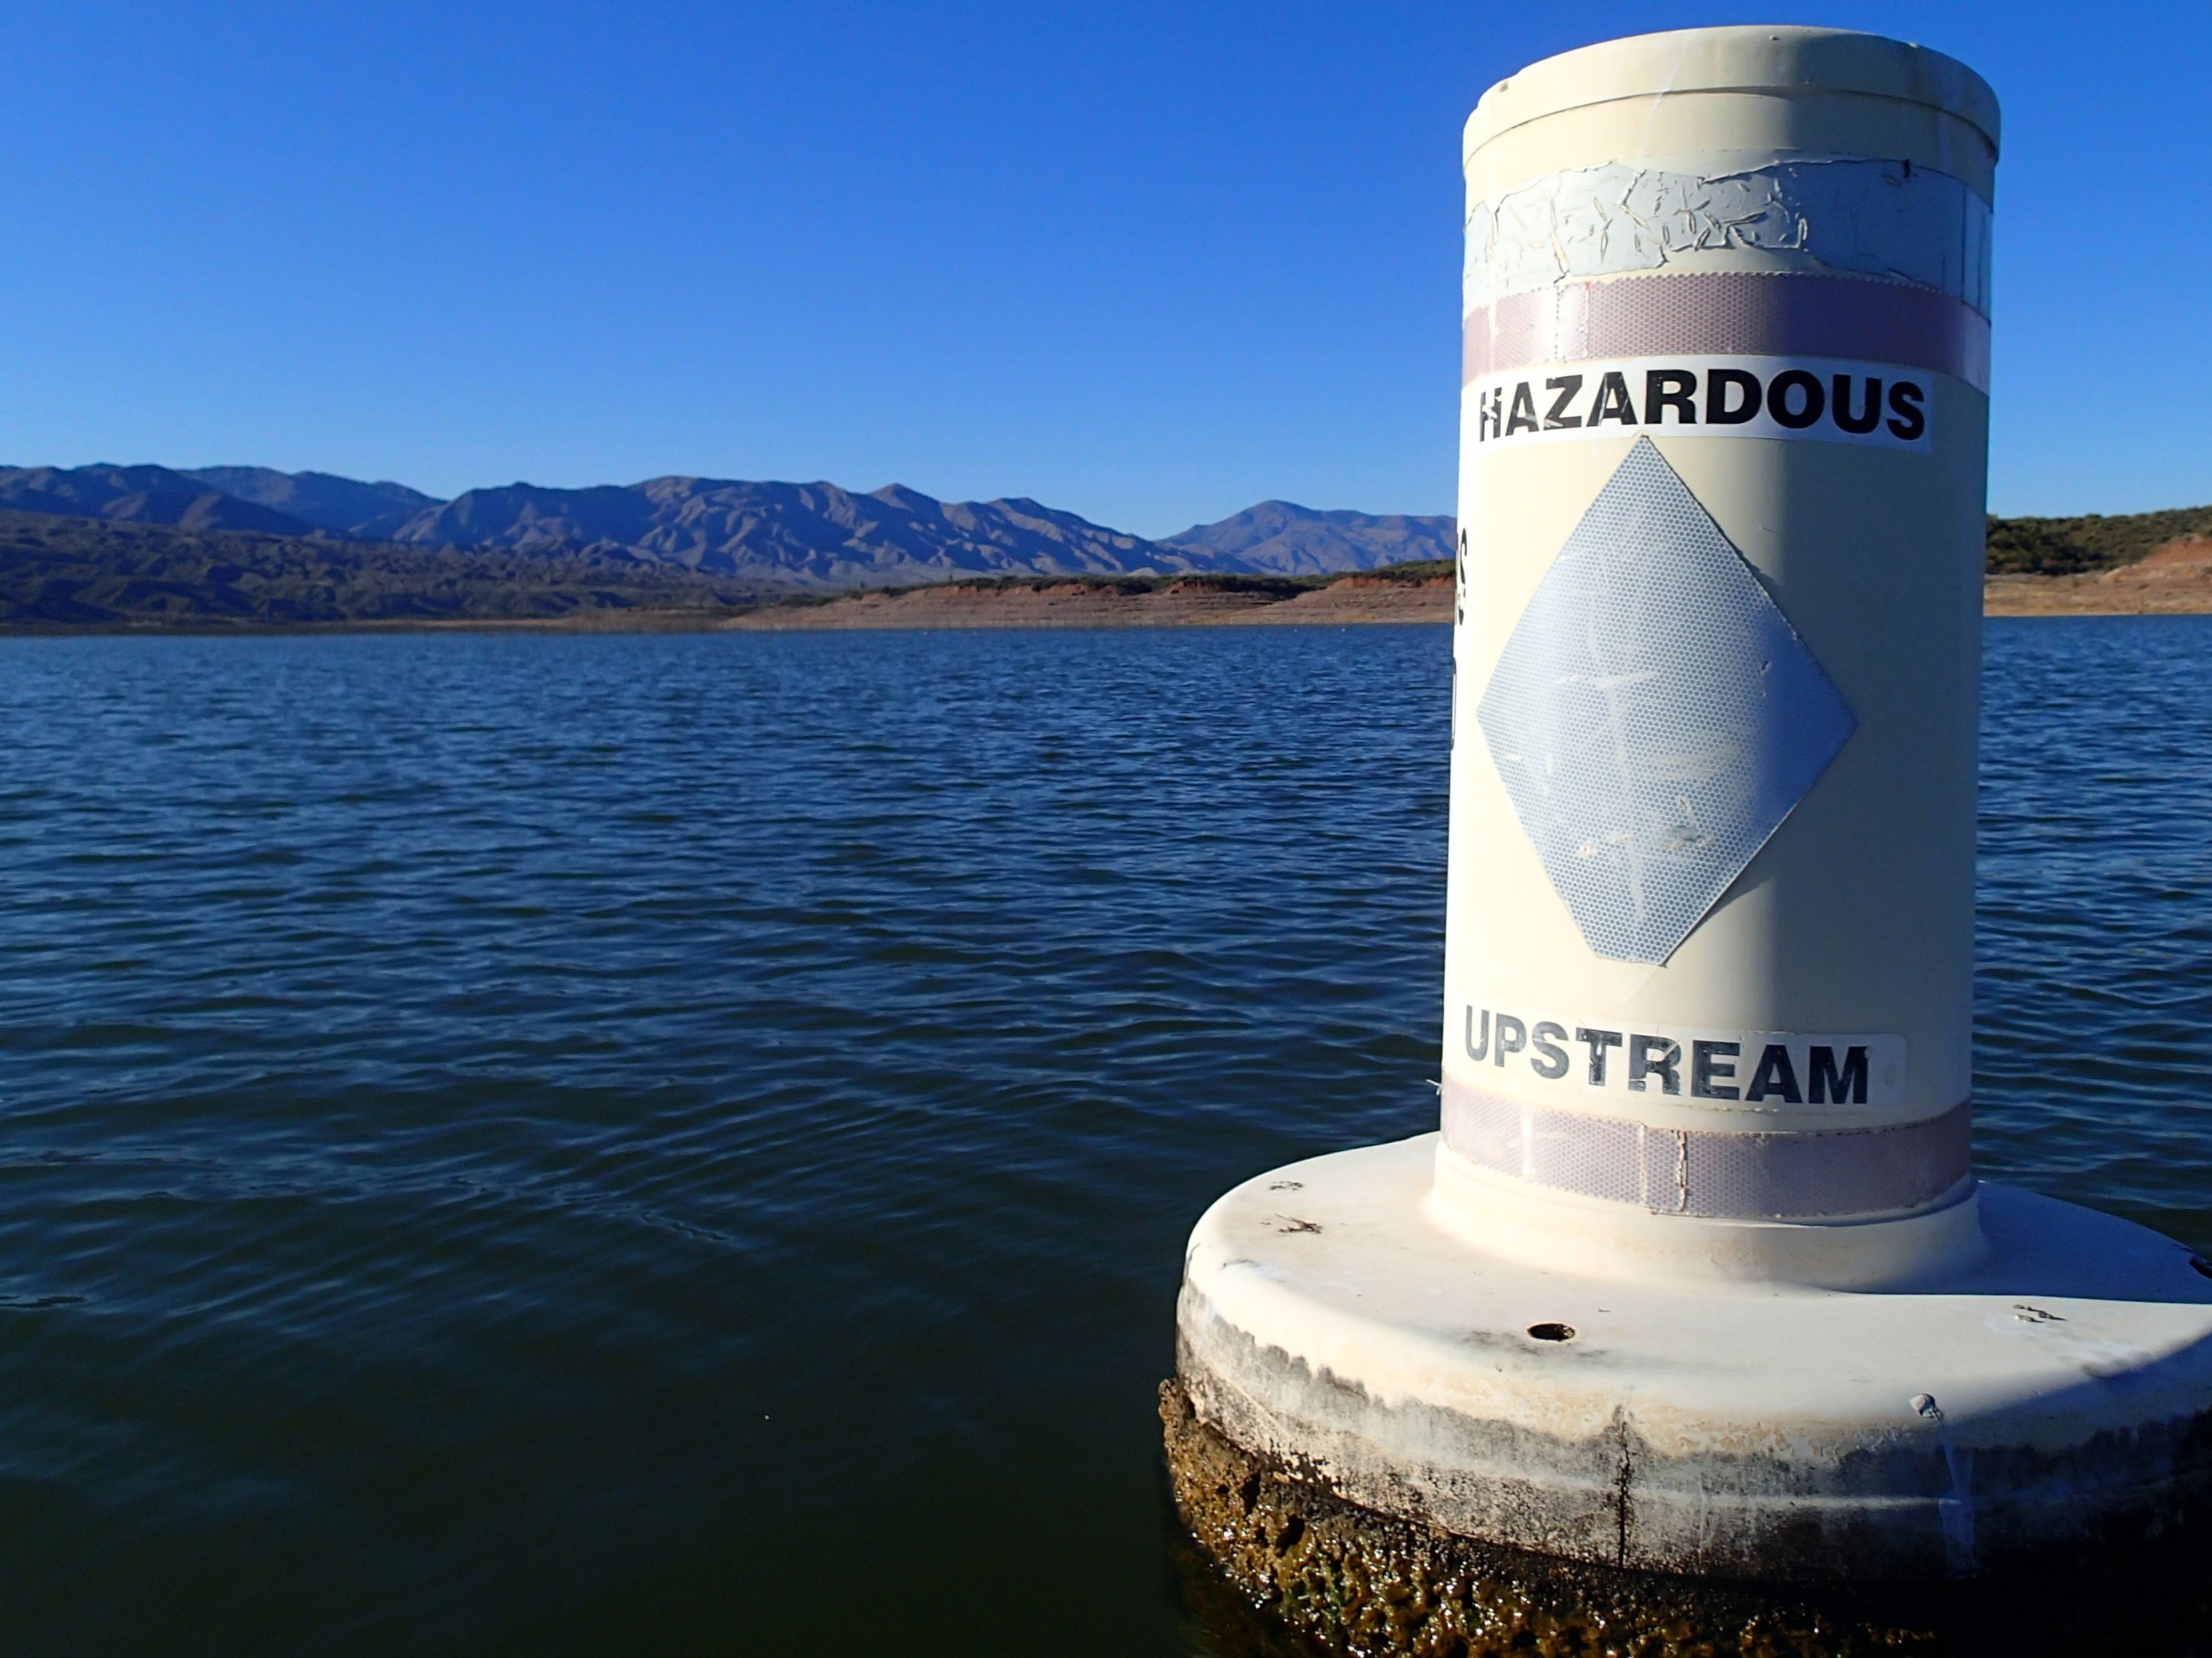
sea, water, reflection, tower